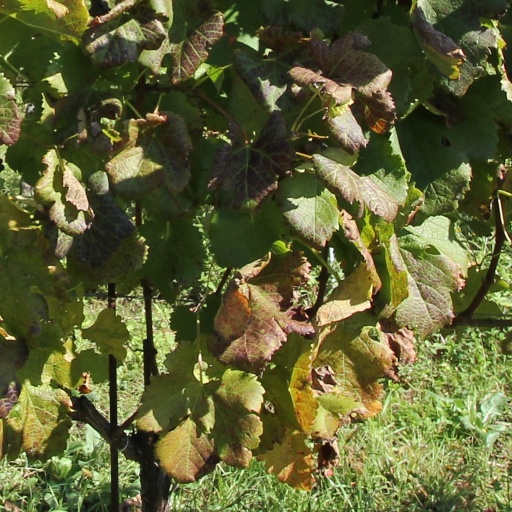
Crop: grape